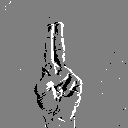
ASL letter: u